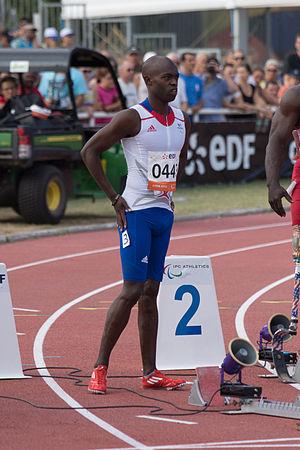
Championnats du monde d'athlétisme handisport 2013. 100 mètres masculin T42.